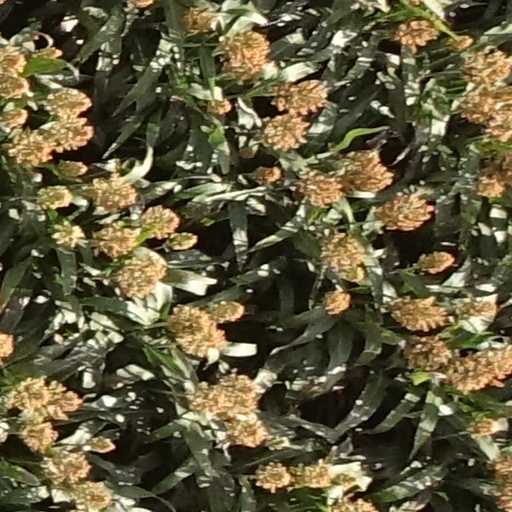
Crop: sorghum